Human bycatch

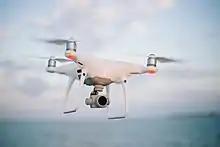
Quadcopter camera drone in flight

Drones are unoccupied aircraft vehicles that are remotely controlled by a person. While often associated with military use, the decreasing cost of the technology has allowed for civil use of drones to grow. Drones are being increasingly used in the fields of resource management and conservation because of their light weight and small stature, and their speed. They also have reduced risk of injury and death when compared to traditional field biologist aerial surveys, and are less invasive than humans in the field.